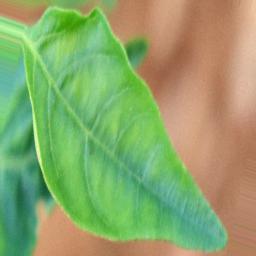
Label: healthy